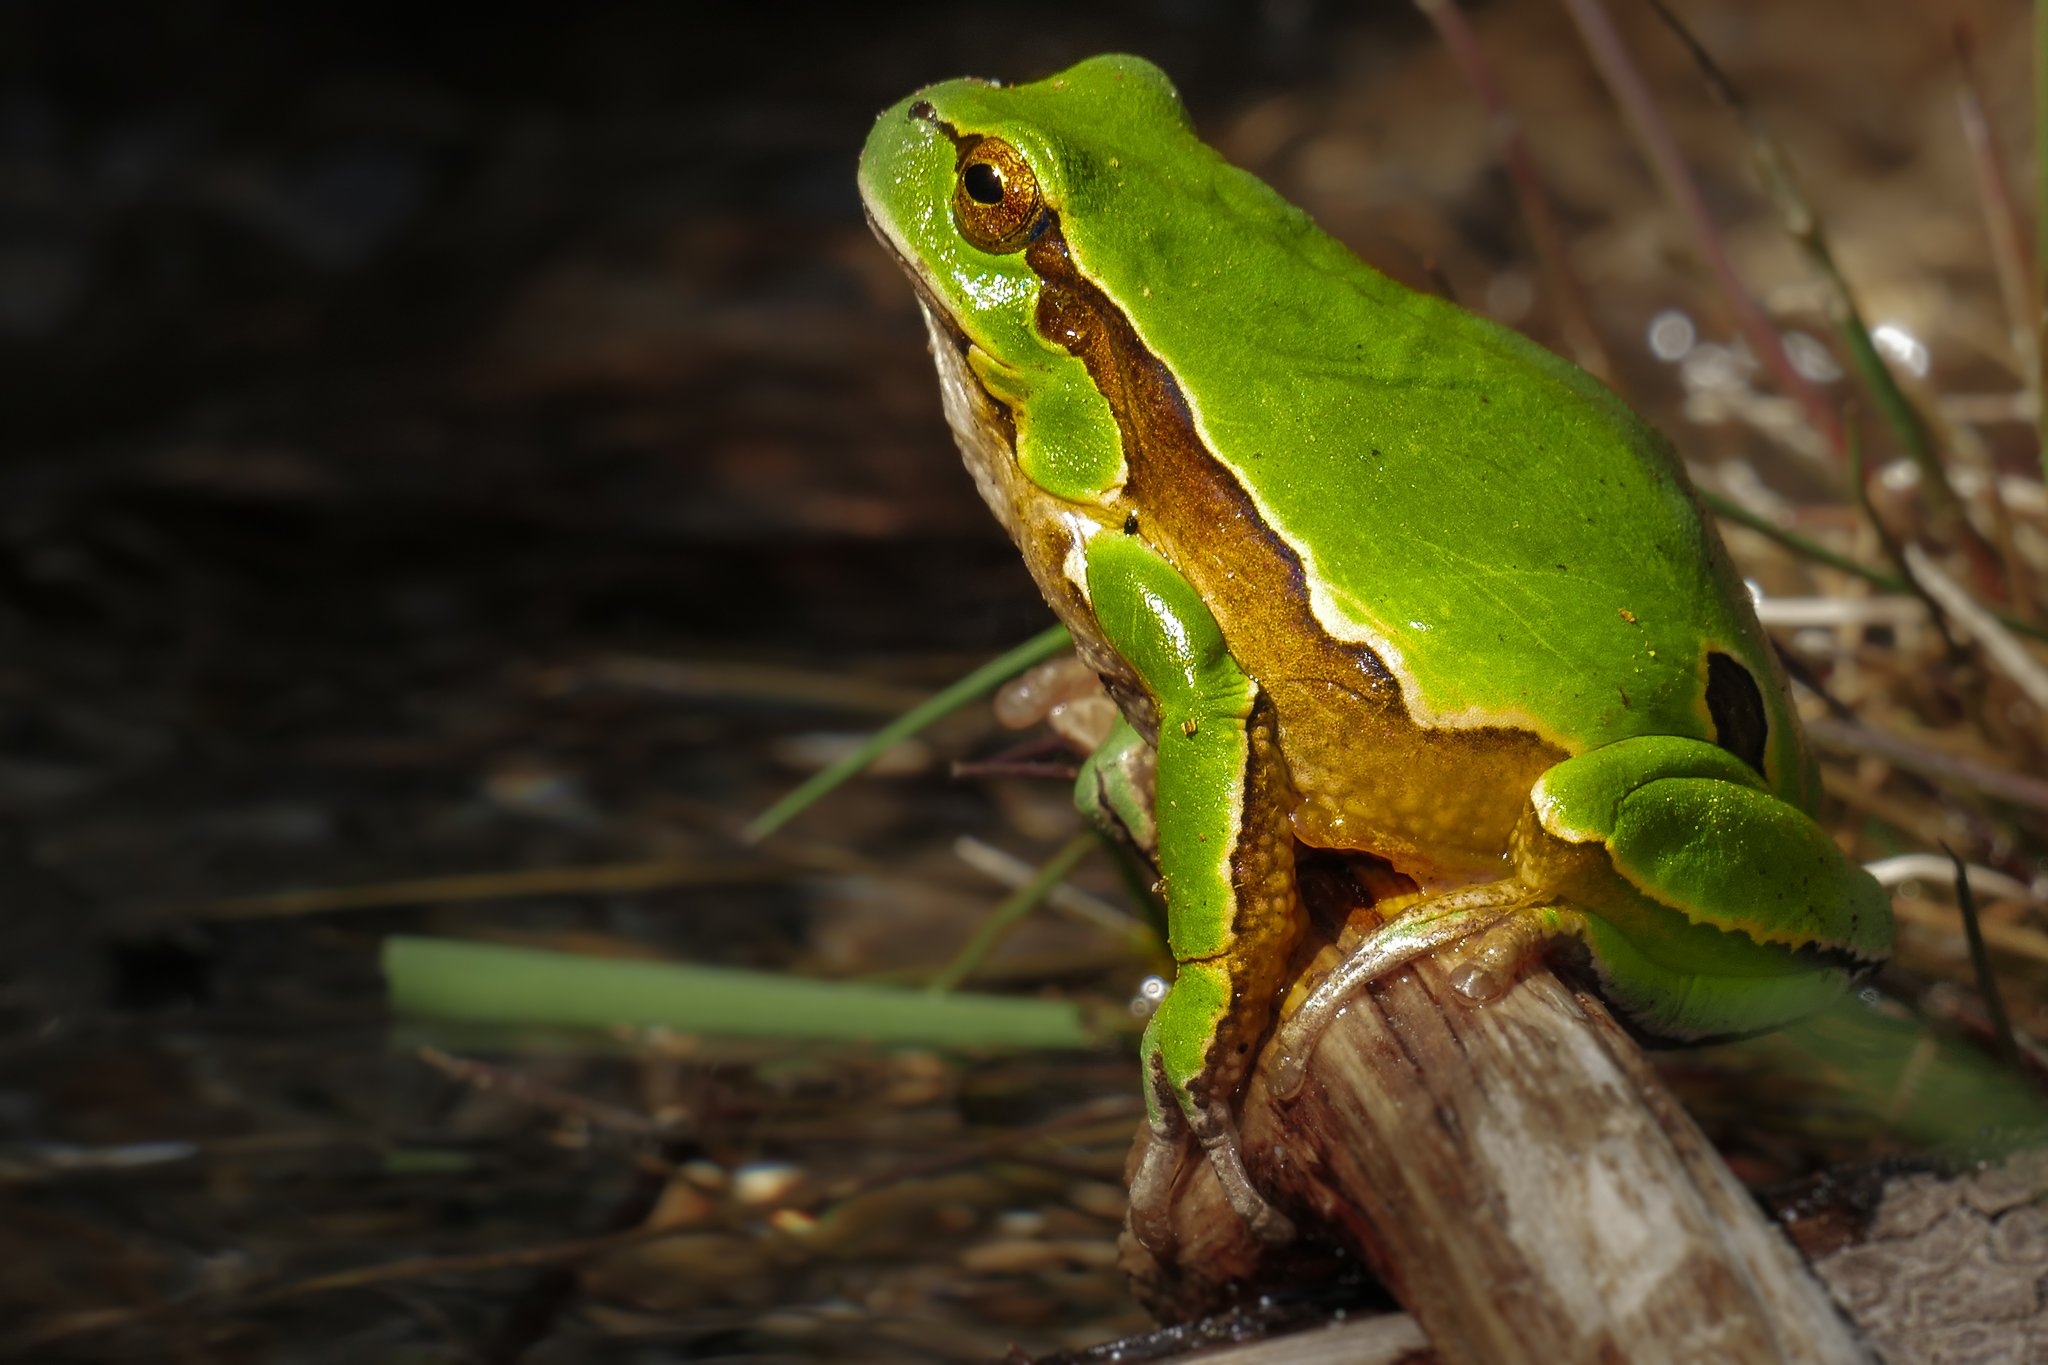
nature, leaf, wildlife, green, macro, frog, amphibian, fauna, tree frog, close up, animals, vertebrate, lumixfz1000, fz1000, rana, ggl1, xovesphoto, animales, ranadesanantonio, panasoniclumixfz1000, anfibio, macro photography, lacerta, dactyloidae, ranidae, lacertidae